Abu Abdallah al-Baridi

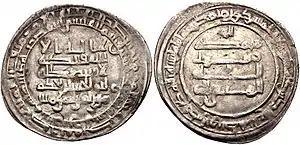
Silver dirham of al-Muttaqi, including the names of both the caliph and Bajkam as "amir al-umara"

Bajkam's death utterly transformed the situation for Abu Abdallah: where before he and his brothers had been contemplating abandoning Basra, now they were suddenly left as one of the two main contenders for power in Iraq alongside the caliph. The Baridis were further strengthened when Bajkam's Daylamites, some 1,500 in number, defected to them after clashing with the Turks, who in turn placed themselves in the caliph's service. Al-Muttaqi secured not only the Turks, but also Bajkam's enormous treasure; but the Baridis with their army, some 7,000 strong, moved to Wasit, from where Abu Abdallah demanded money from the caliph to pay his men; if no money was forthcoming, he would continue his advance on Baghdad. The capital was thrown into panic at this news, and al-Muttaqi mobilized the Turks to halt the Baridi advance at the Diyala canal. In the end, it was the caliph's indecisiveness that was his undoing: when he agreed to give some money to the Baridis, it only emboldened them, and led the Turks to also demand money in return for service. In the end, the Turks either defected to the Baridi banner or fled north to Mosul.